Describe the emotion expressed in this image:  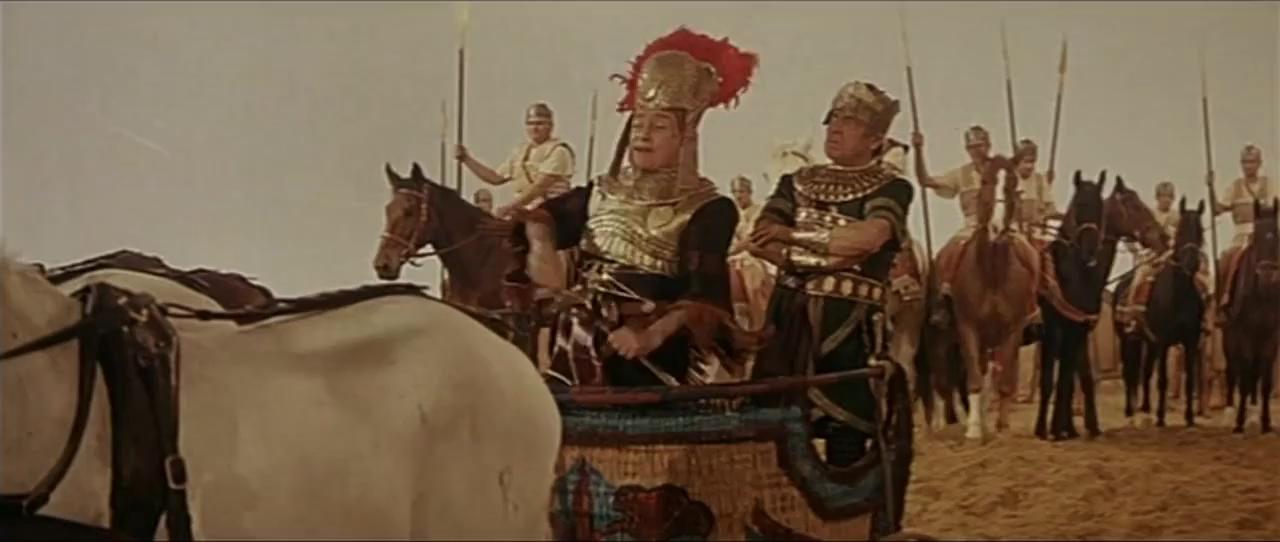
This person displays Pain, valence and arousal with low intensity.